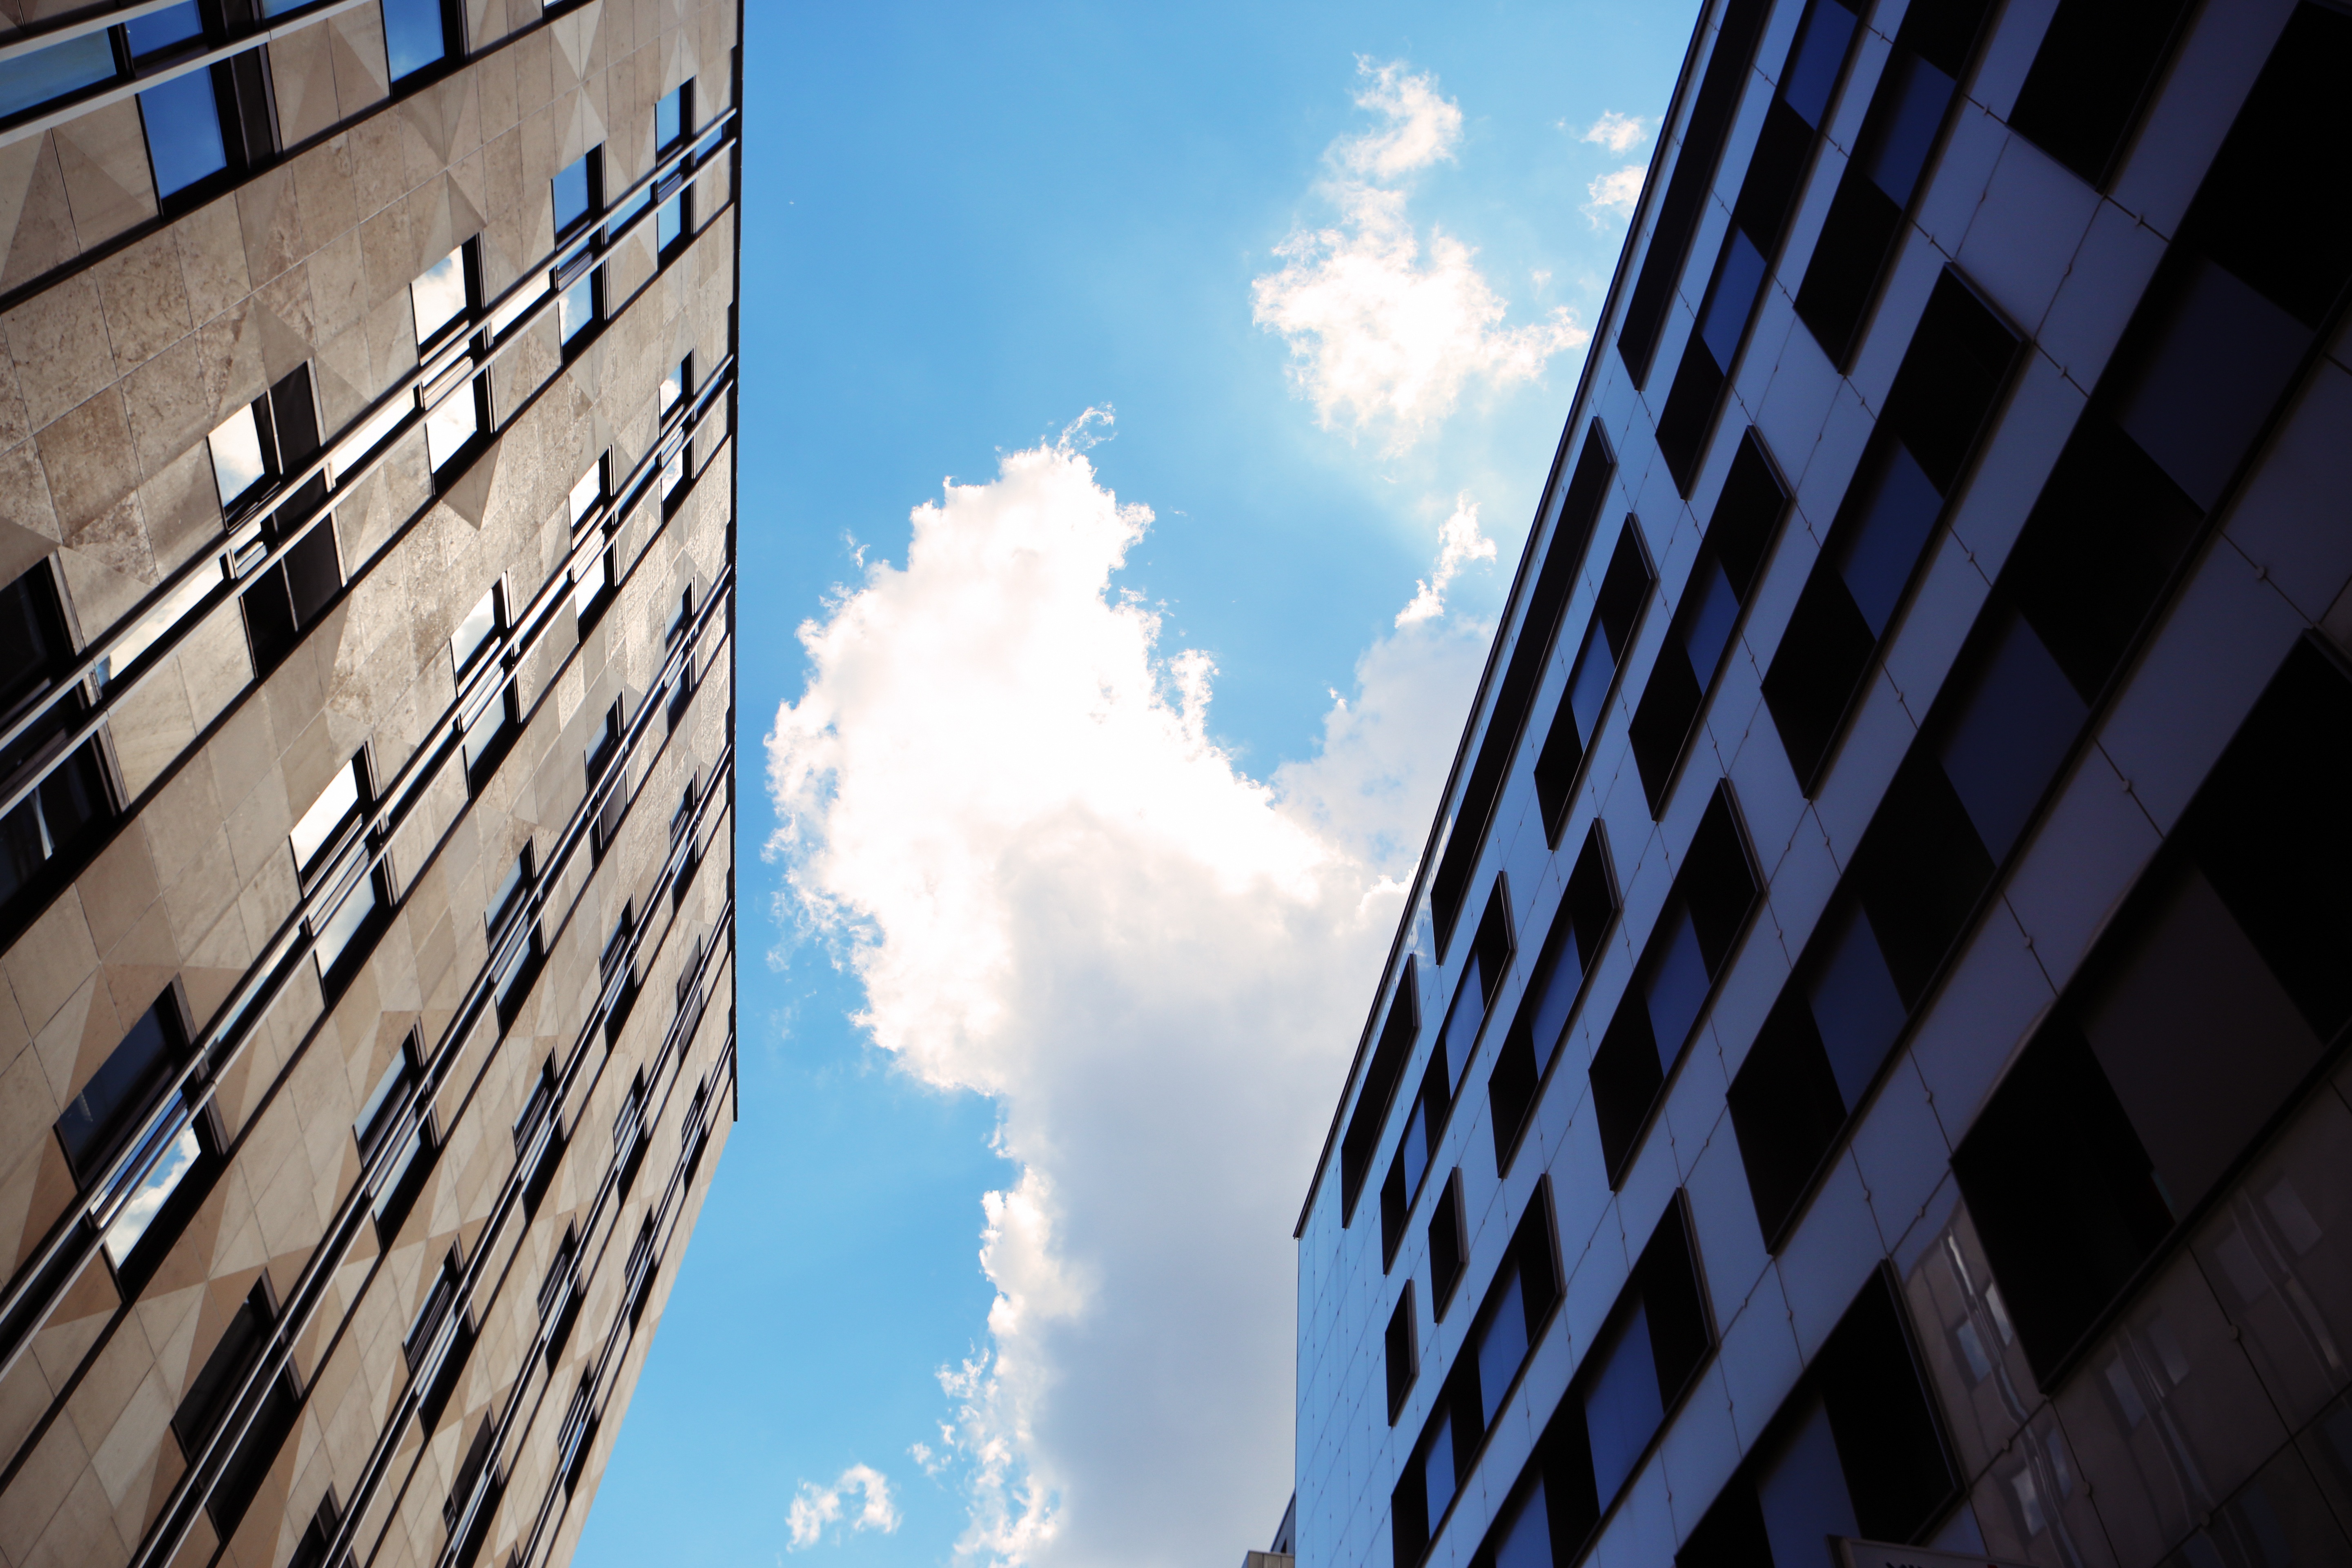
architecture, sky, sunshine, sunlight, perspective, city, skyscraper, urban, cityscape, downtown, line, reflection, facade, blue, exterior, tower block, clouds, buildings, windows, shape, metropolis, urban area